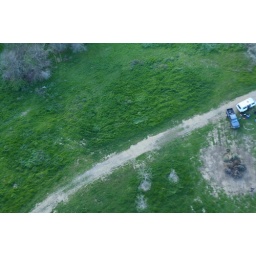
you can see me standing in the door of the white bus